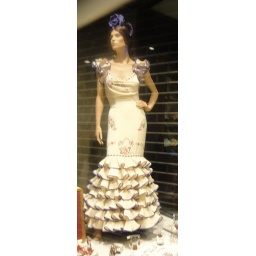
A shop window in the tourist area. Many men and women still wear the traditional dress in Spain.